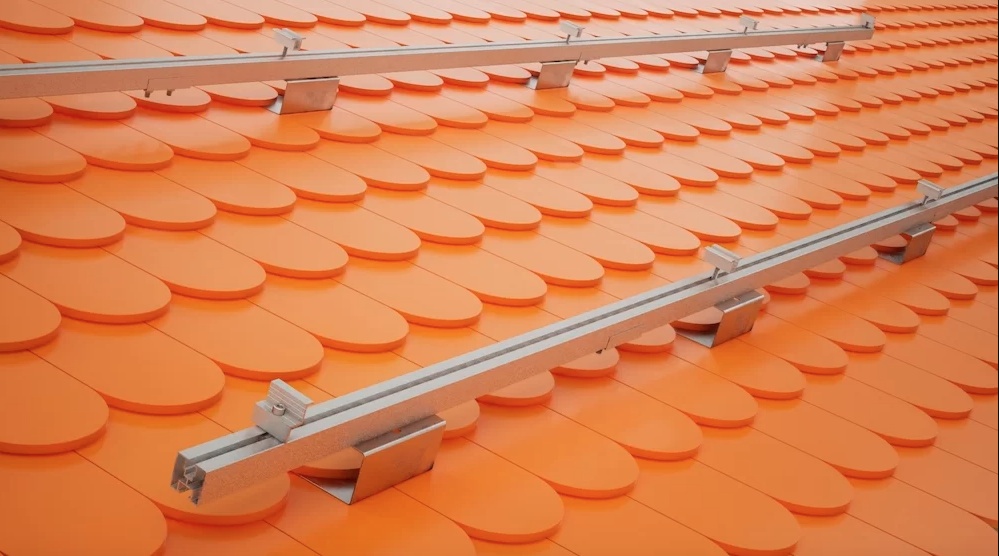
Solitan - Montagesysteme - KDS-K KDS-K - Art. 9500
Brand: Voltec Storage Battery Co., Ltd.
Category: Hardware > Power & Electrical Supplies > Solar Energy Kits > Grid-Tied Solar Kits